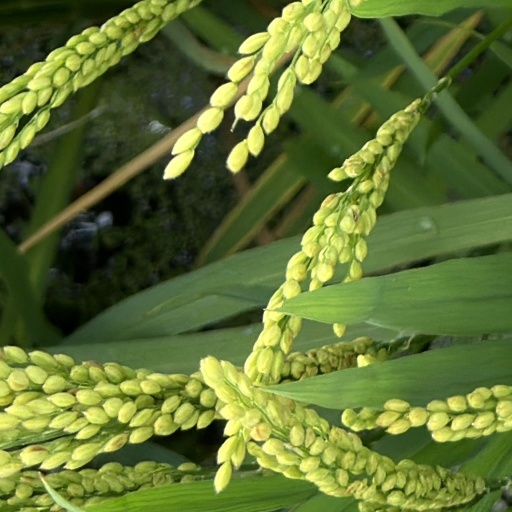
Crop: rice